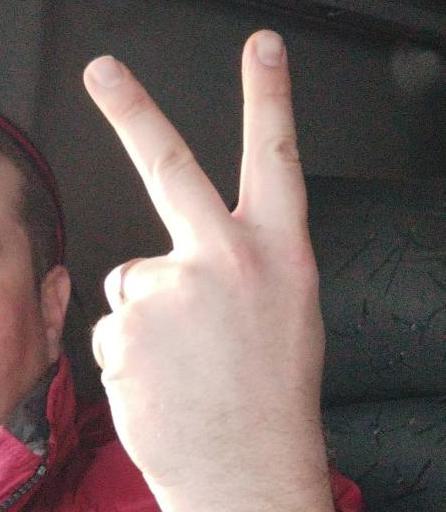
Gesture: peace_inverted